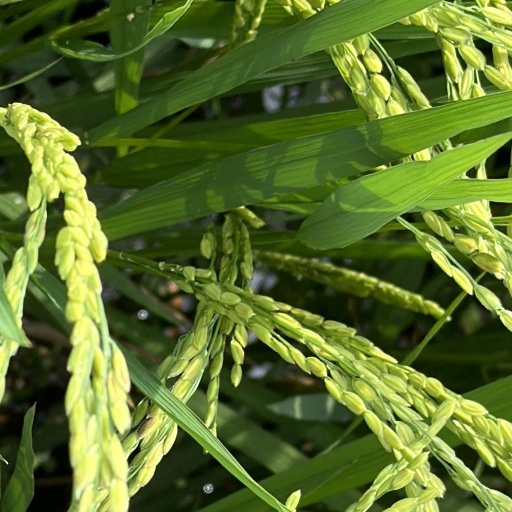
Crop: rice